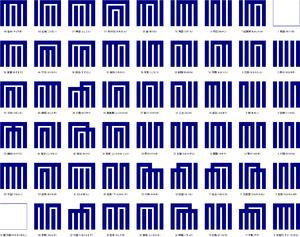
Le kōdō est l'art japonais d'apprécier les parfums. C'est un des trois arts traditionnels avec la cérémonie du thé et l'ikebana. Lors d'une cérémonie de kōdō les participants « écoutent » des fragrances exhalées par des bois parfumés brûlés selon des règles codifiées vers la fin du XIVᵉ siècle.